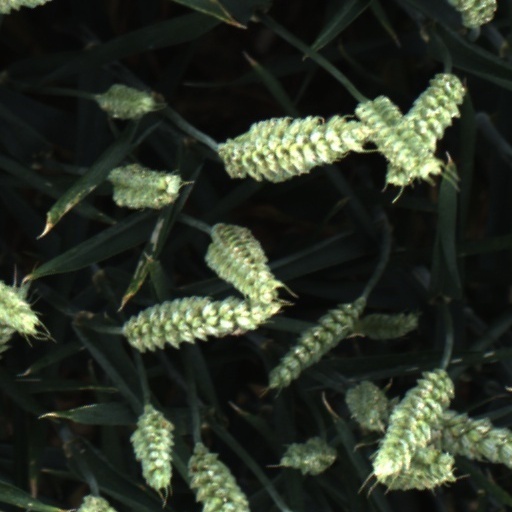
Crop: wheat